Dice

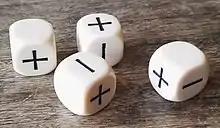
A set of "Fudge" dice

Various shapes such as two-sided or four-sided dice are documented in archaeological findings; for example, from Ancient Egypt and the Middle East. While the cubical six-sided die became the most common type in many parts of the world, other shapes were always known, like 20-sided dice in Ptolemaic and Roman times.